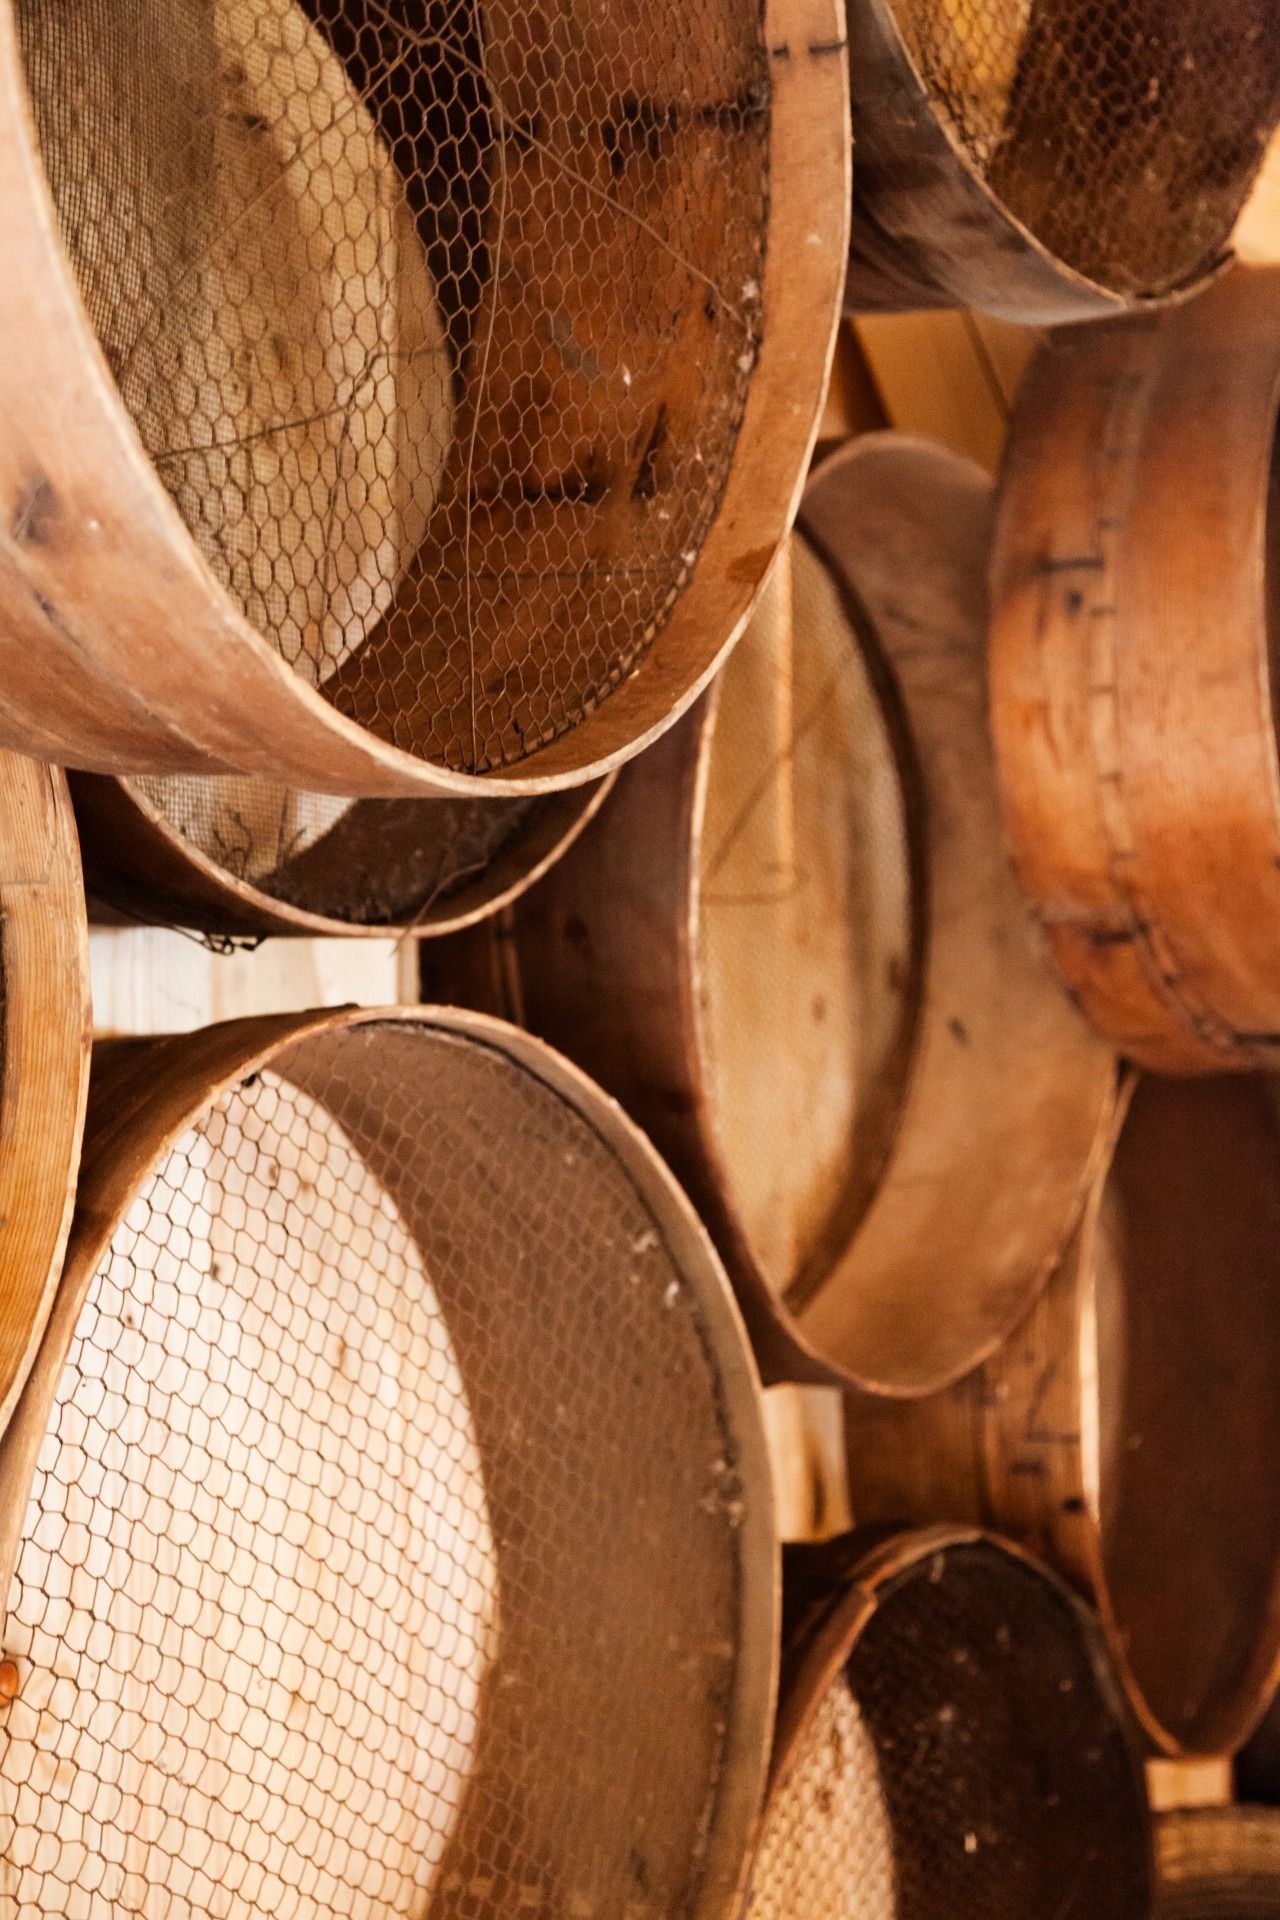
wood, retro, round, old, tool, food, equipment, produce, object, baking, coconut, wooden, sifting, history, filter, separation, obsolete, sieve, riddle, strainer, separator, man made object, sift